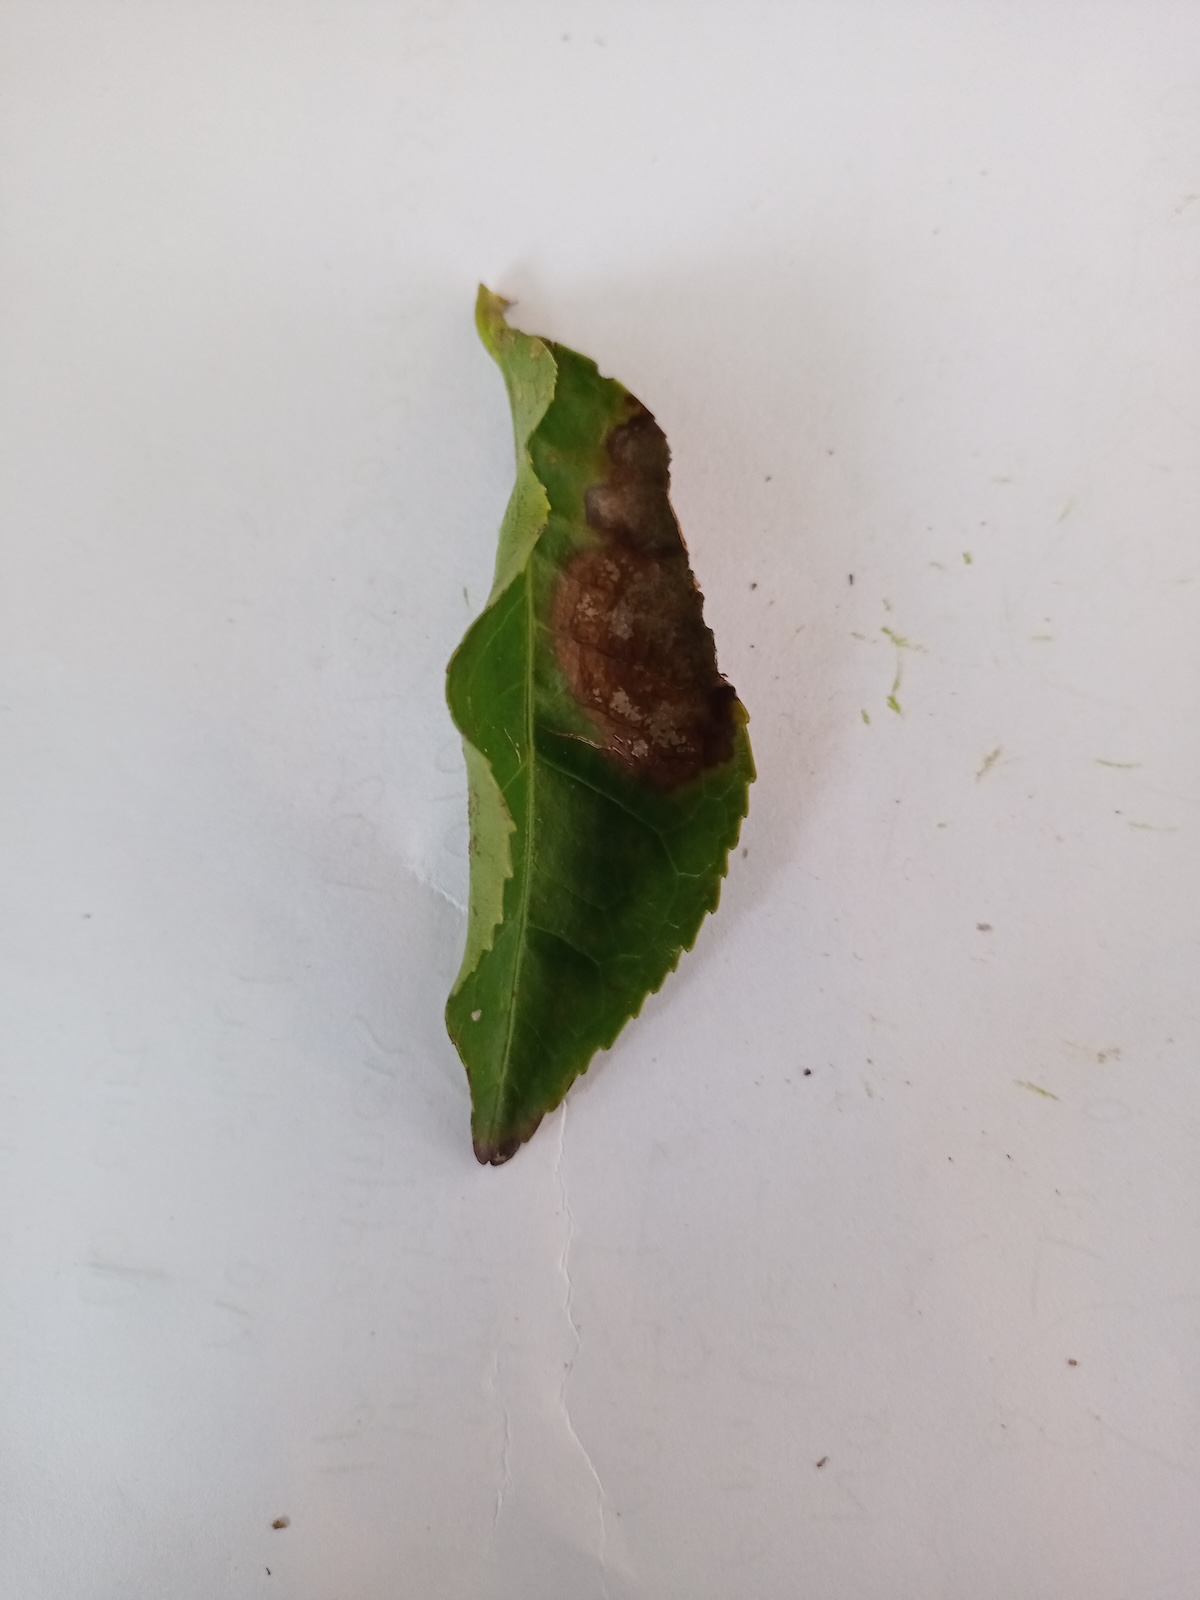
Label: Gray Blight